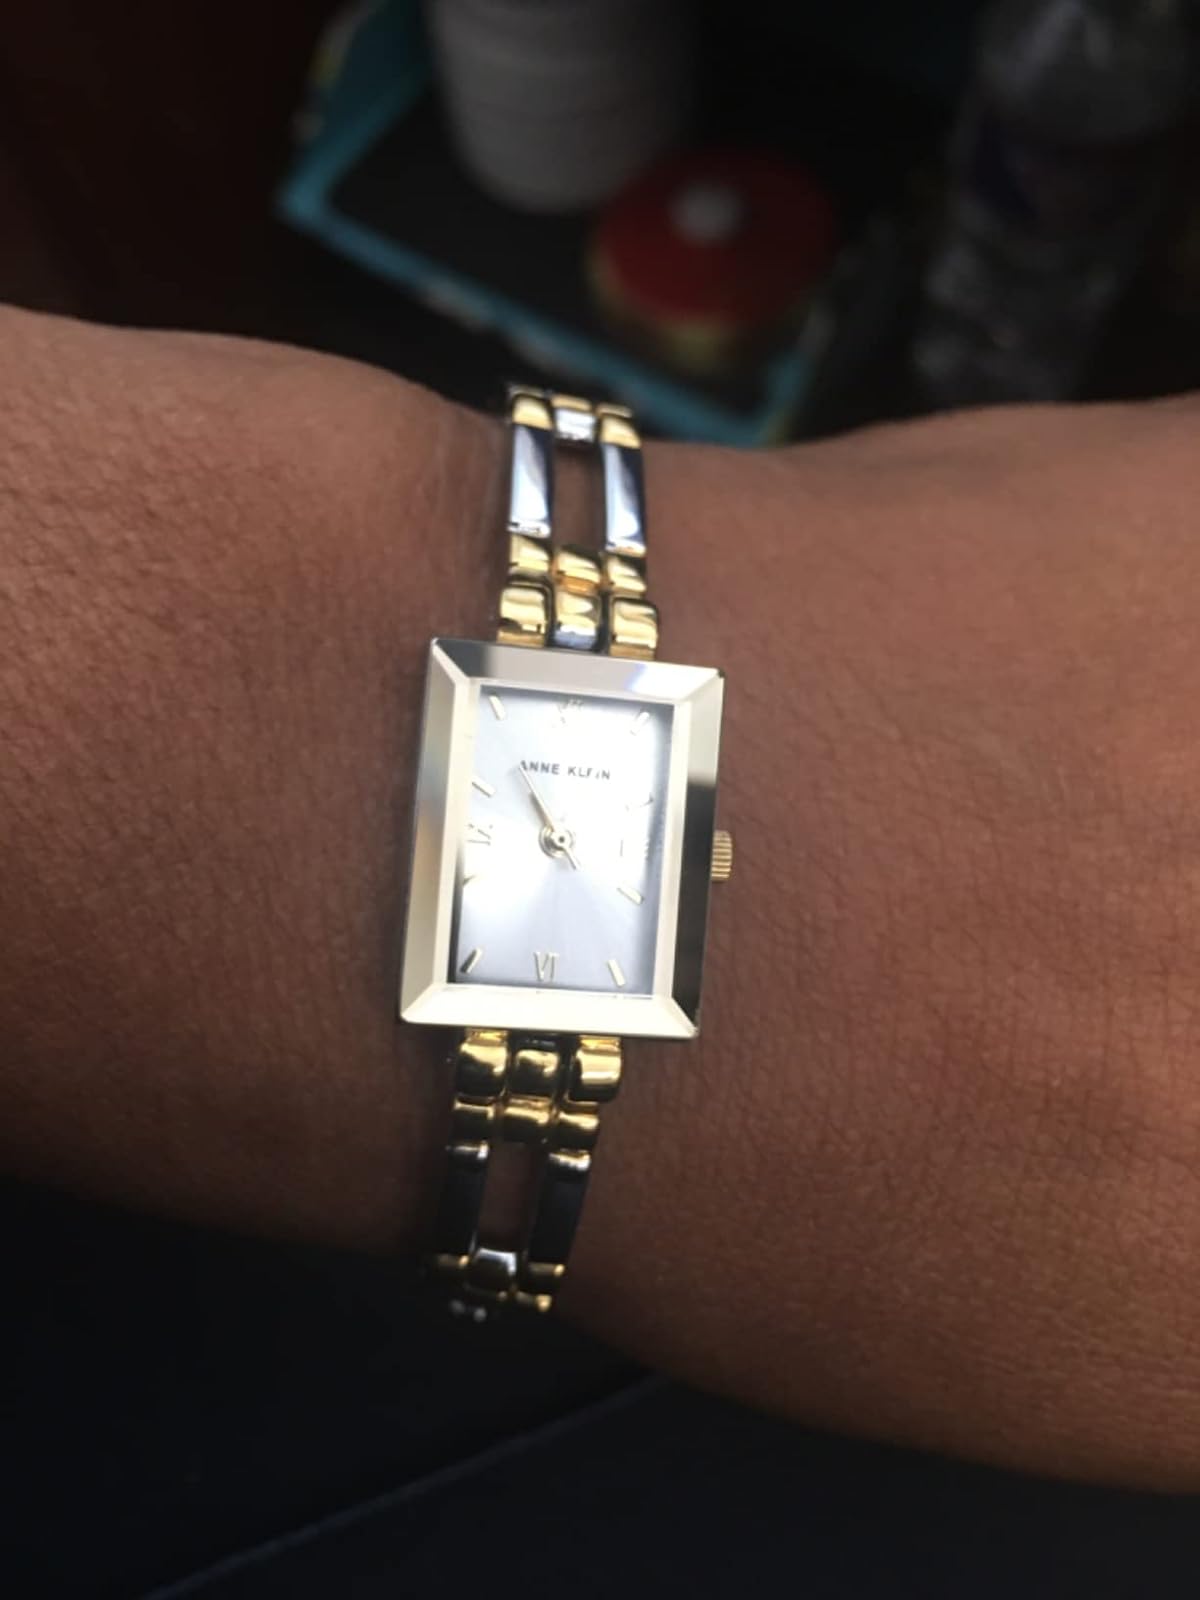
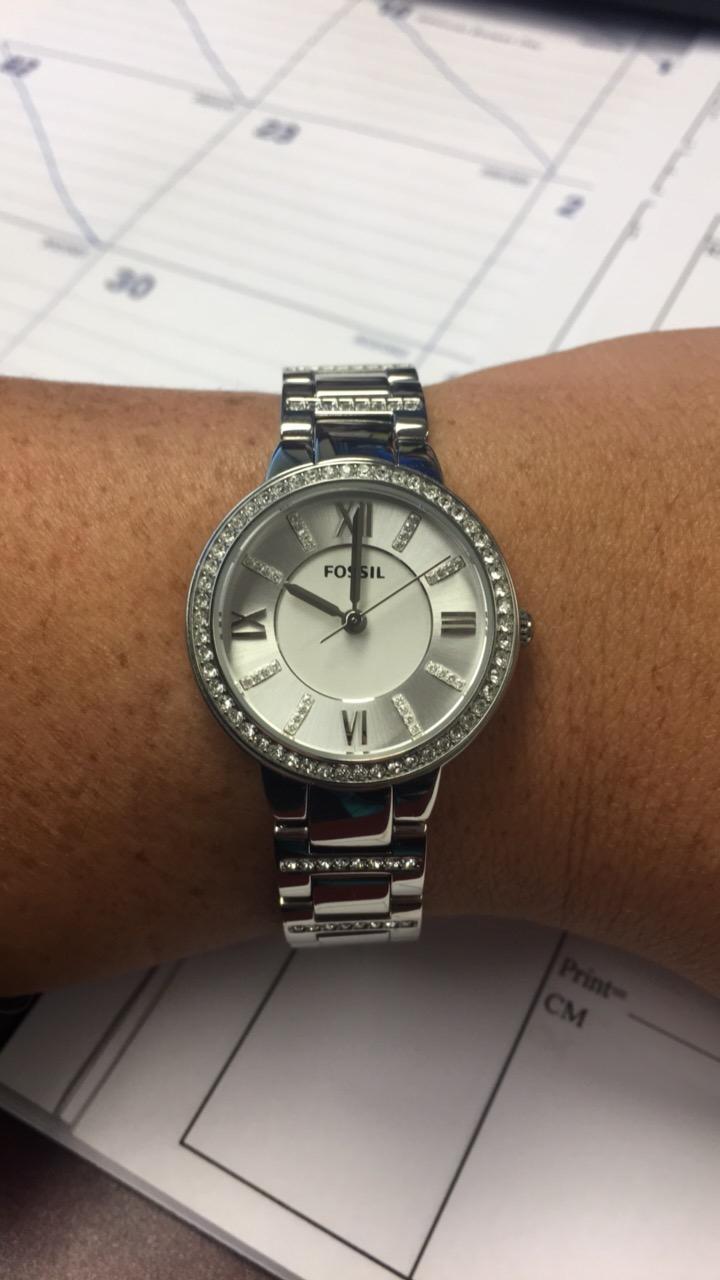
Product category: accessories_watch
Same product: no